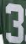
Number: 3